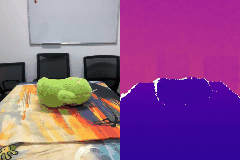
Label: stuffed_toy